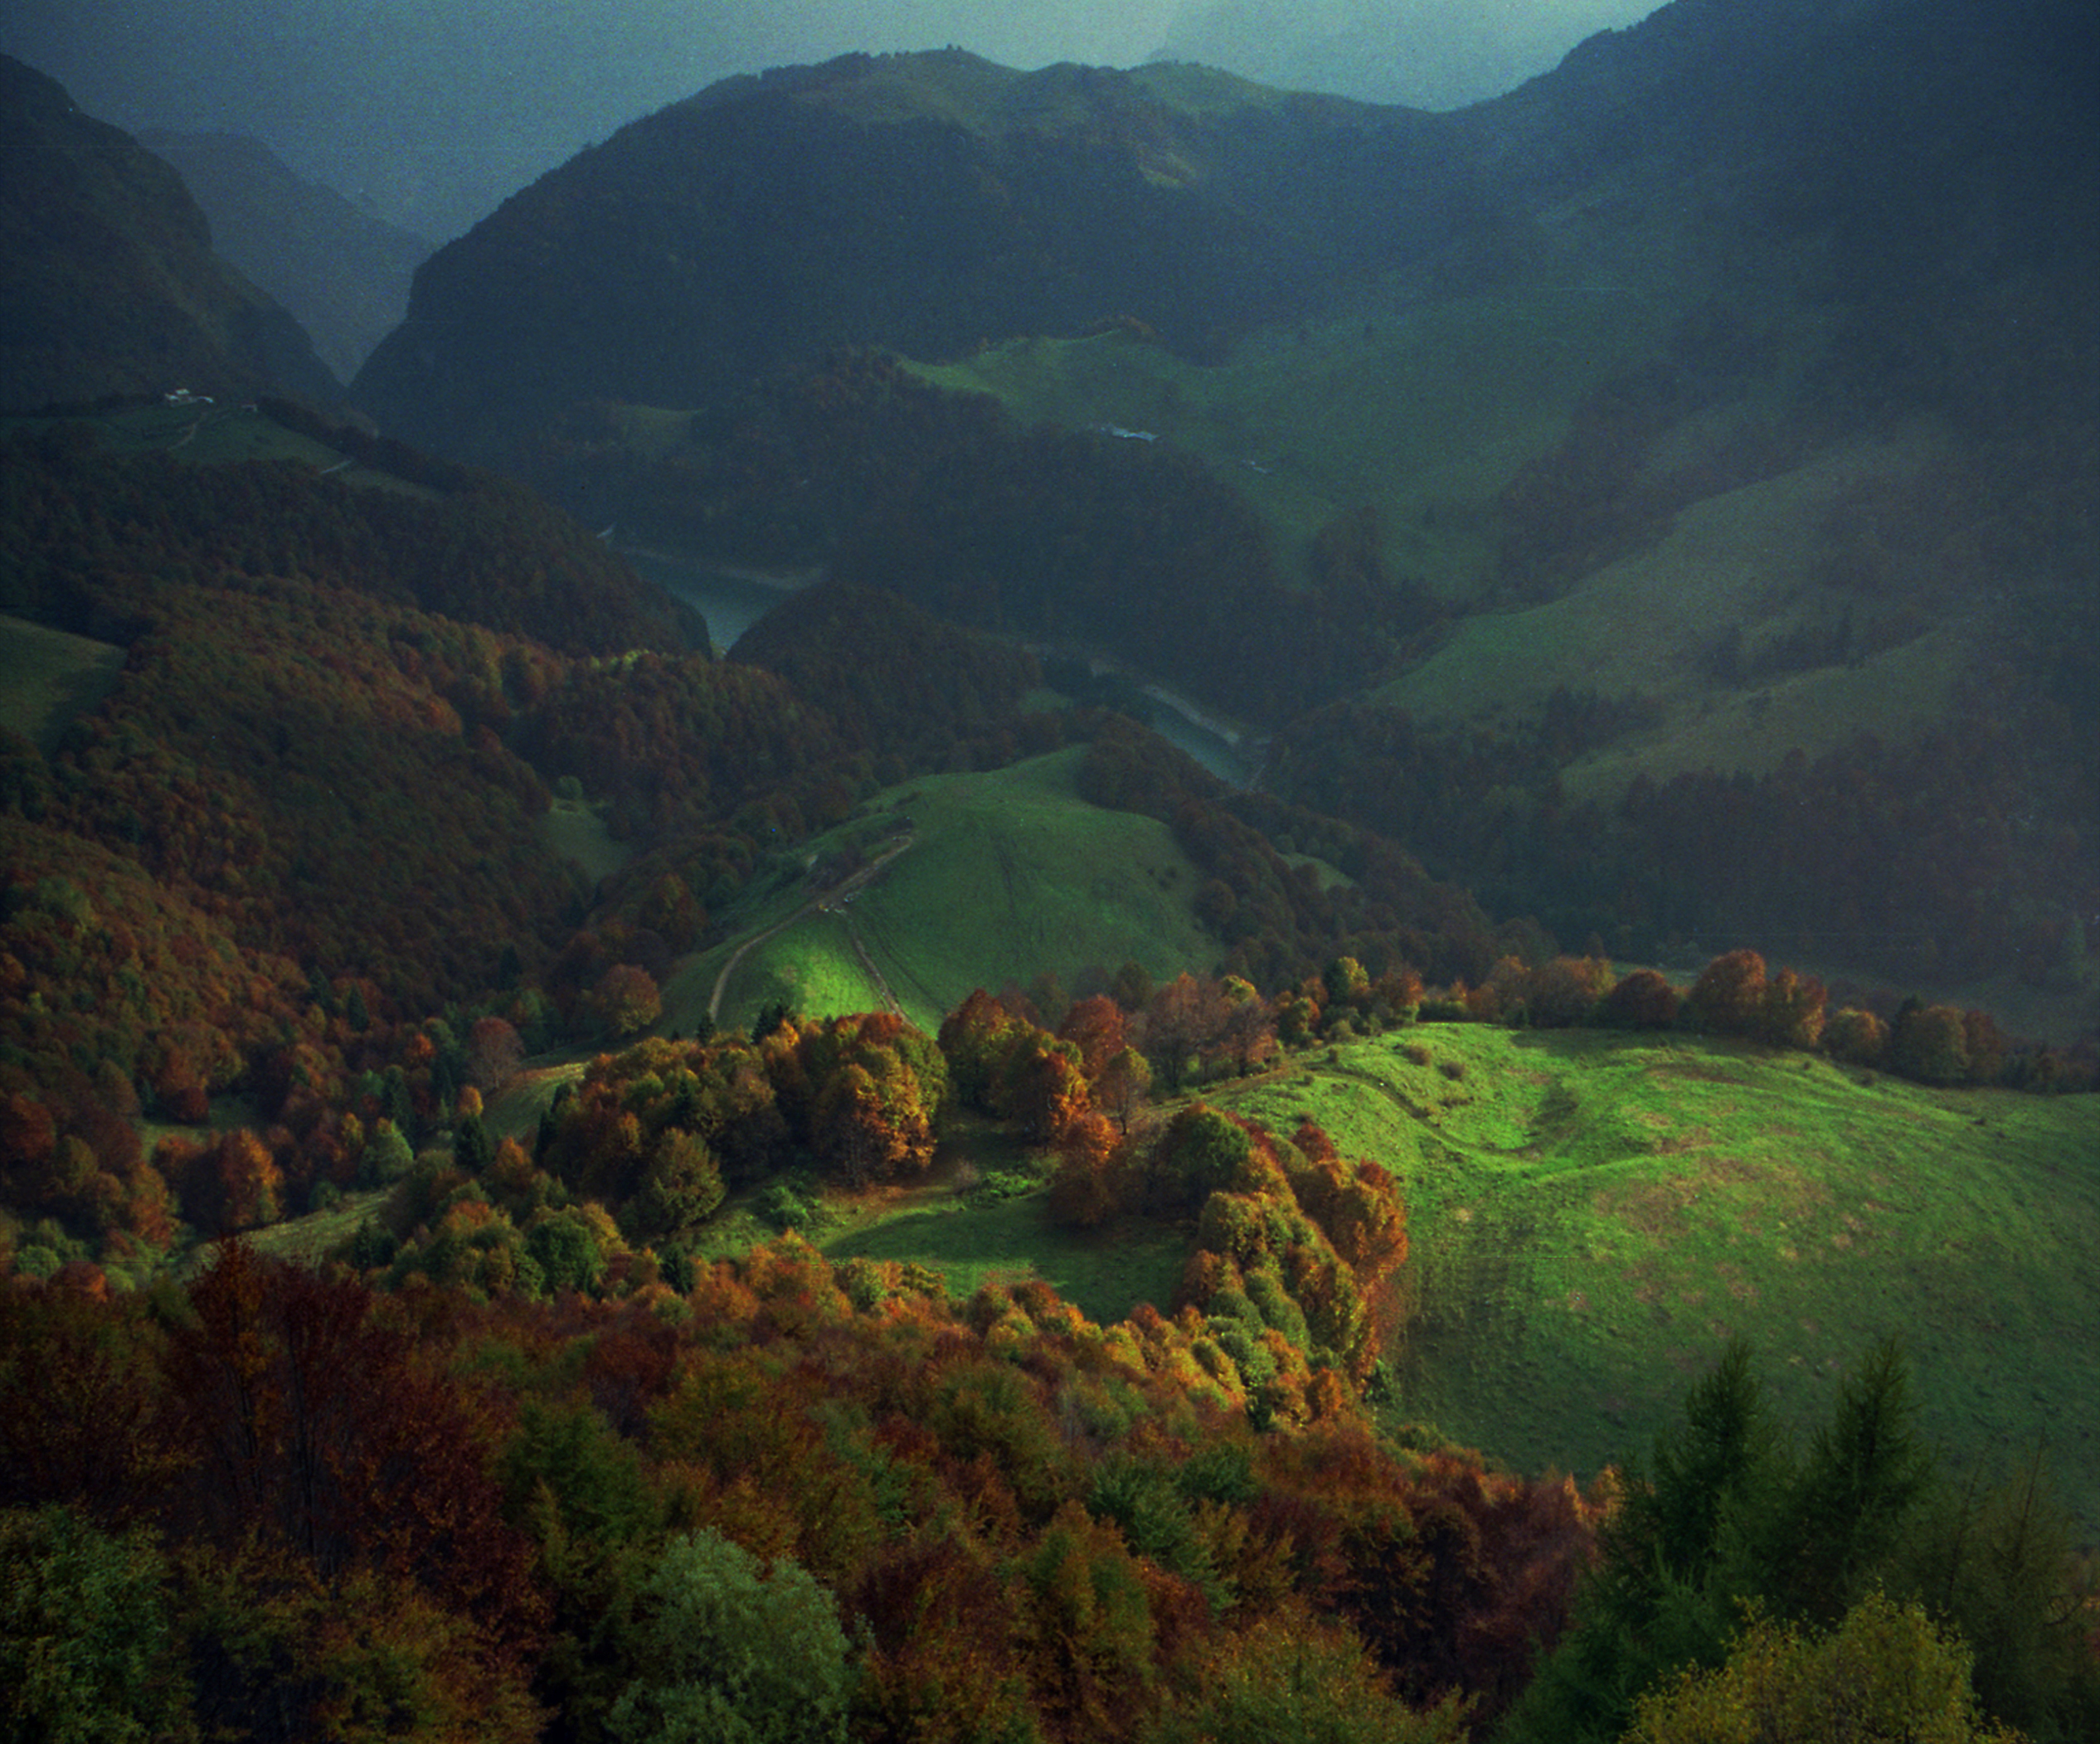
italy, mountain, autumn, plant, plant community, sky, nature, natural landscape, highland, sunlight, tree, terrain, grass, mountainous landforms, grassland, mountain range, landscape, plain, valley, slope, meadow, forest, hill, massif, road, plateau, fell, jungle, plantation, temperate broadleaf and mixed forest, pasture, ridge, nature reserve, cloud, chaparral, field, tropical and subtropical coniferous forests, evening, conifer, prairie, shrubland, mist, mountain village, tourism, Northern hardwood forest, escarpment, valdivian temperate rain forest, woodland